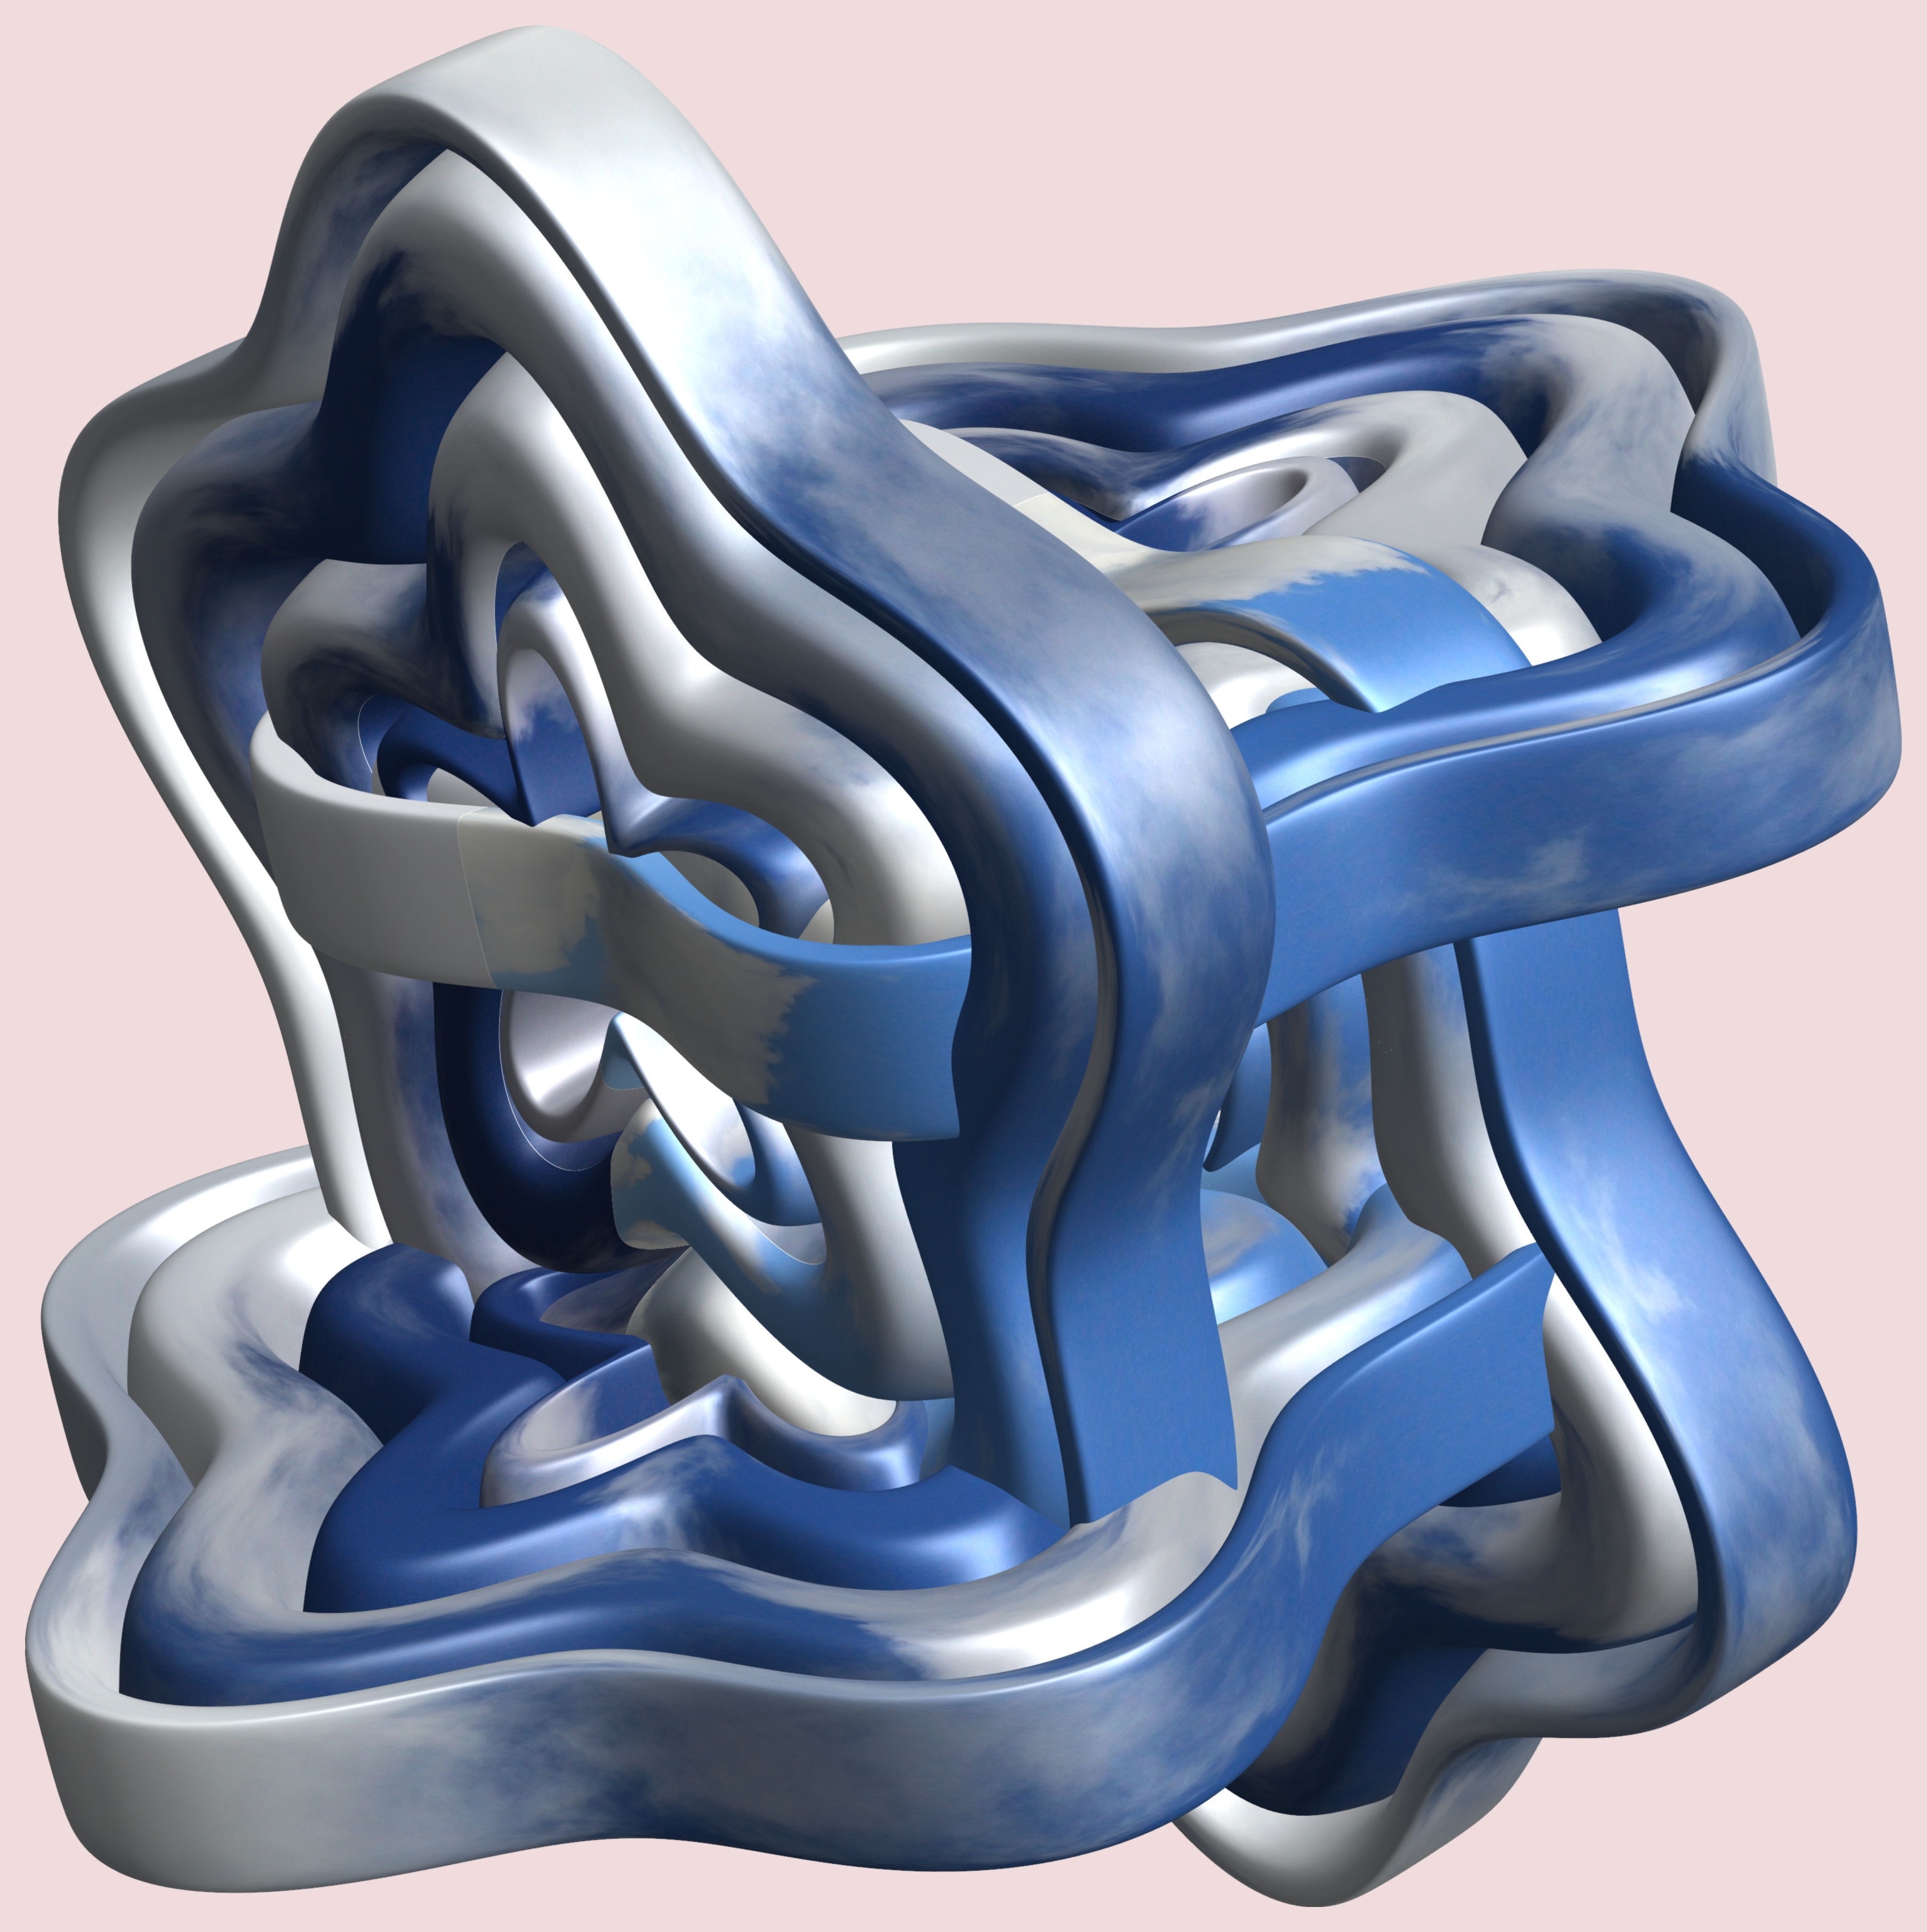
structure, texture, pattern, sitting, blue, product, sculpture, design, symmetry, 3d, graphic, organ, car seat, torus, mathematica, cg, parametricplot3d, code, program, algorithm, mapping, inflatable, human positions